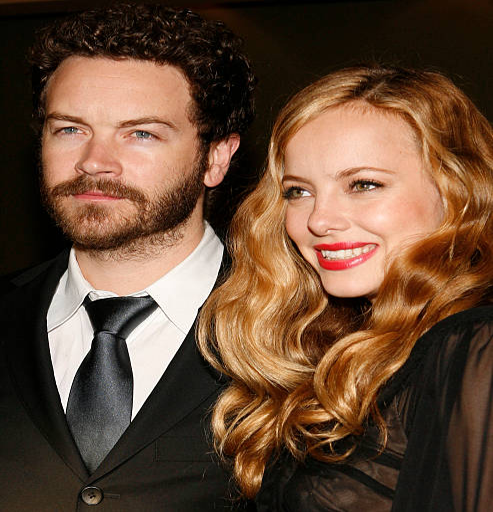
actors attend a special screening .